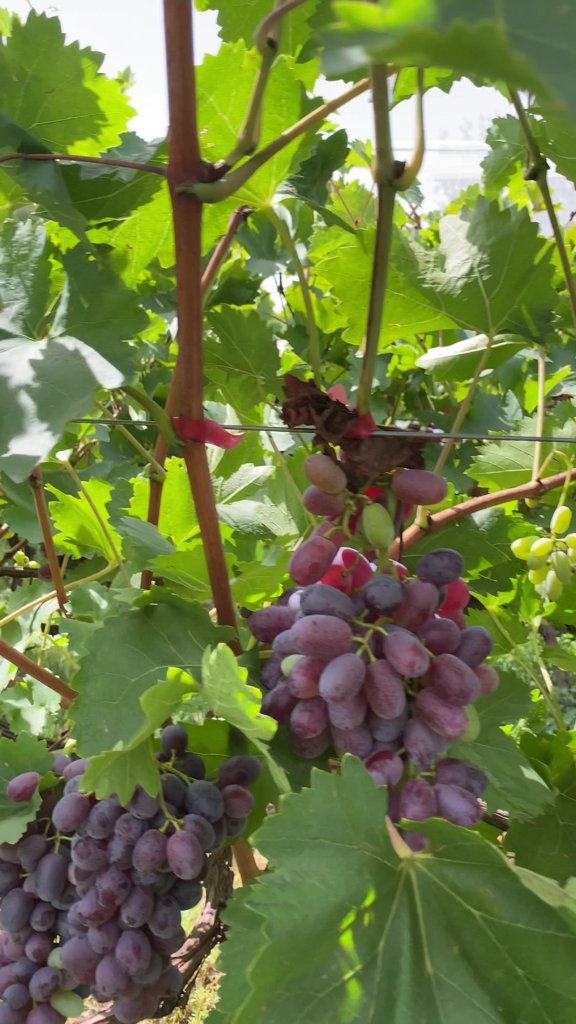
Berries visible: 143
Grape clusters: 4